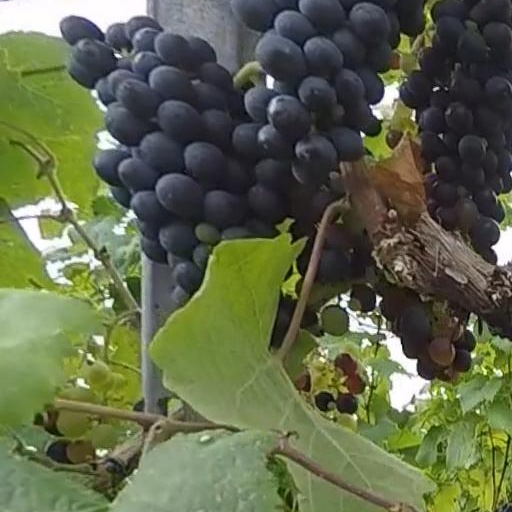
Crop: grape